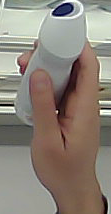
Product: rexona_spray